Caroleans

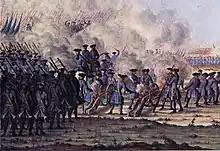
Contemporary depiction of Caroleans at the Battle of Gadebusch

Caroleans, from "Carolus", the Latin form of the name Charles, is a term used to describe soldiers of the Swedish army during the reigns of Kings Charles XI and Charles XII of Sweden, and specifically from 1680, when Charles XI instituted an absolute monarchy and embarked on a series of sweeping military reforms, to the death of Charles XII in 1718.